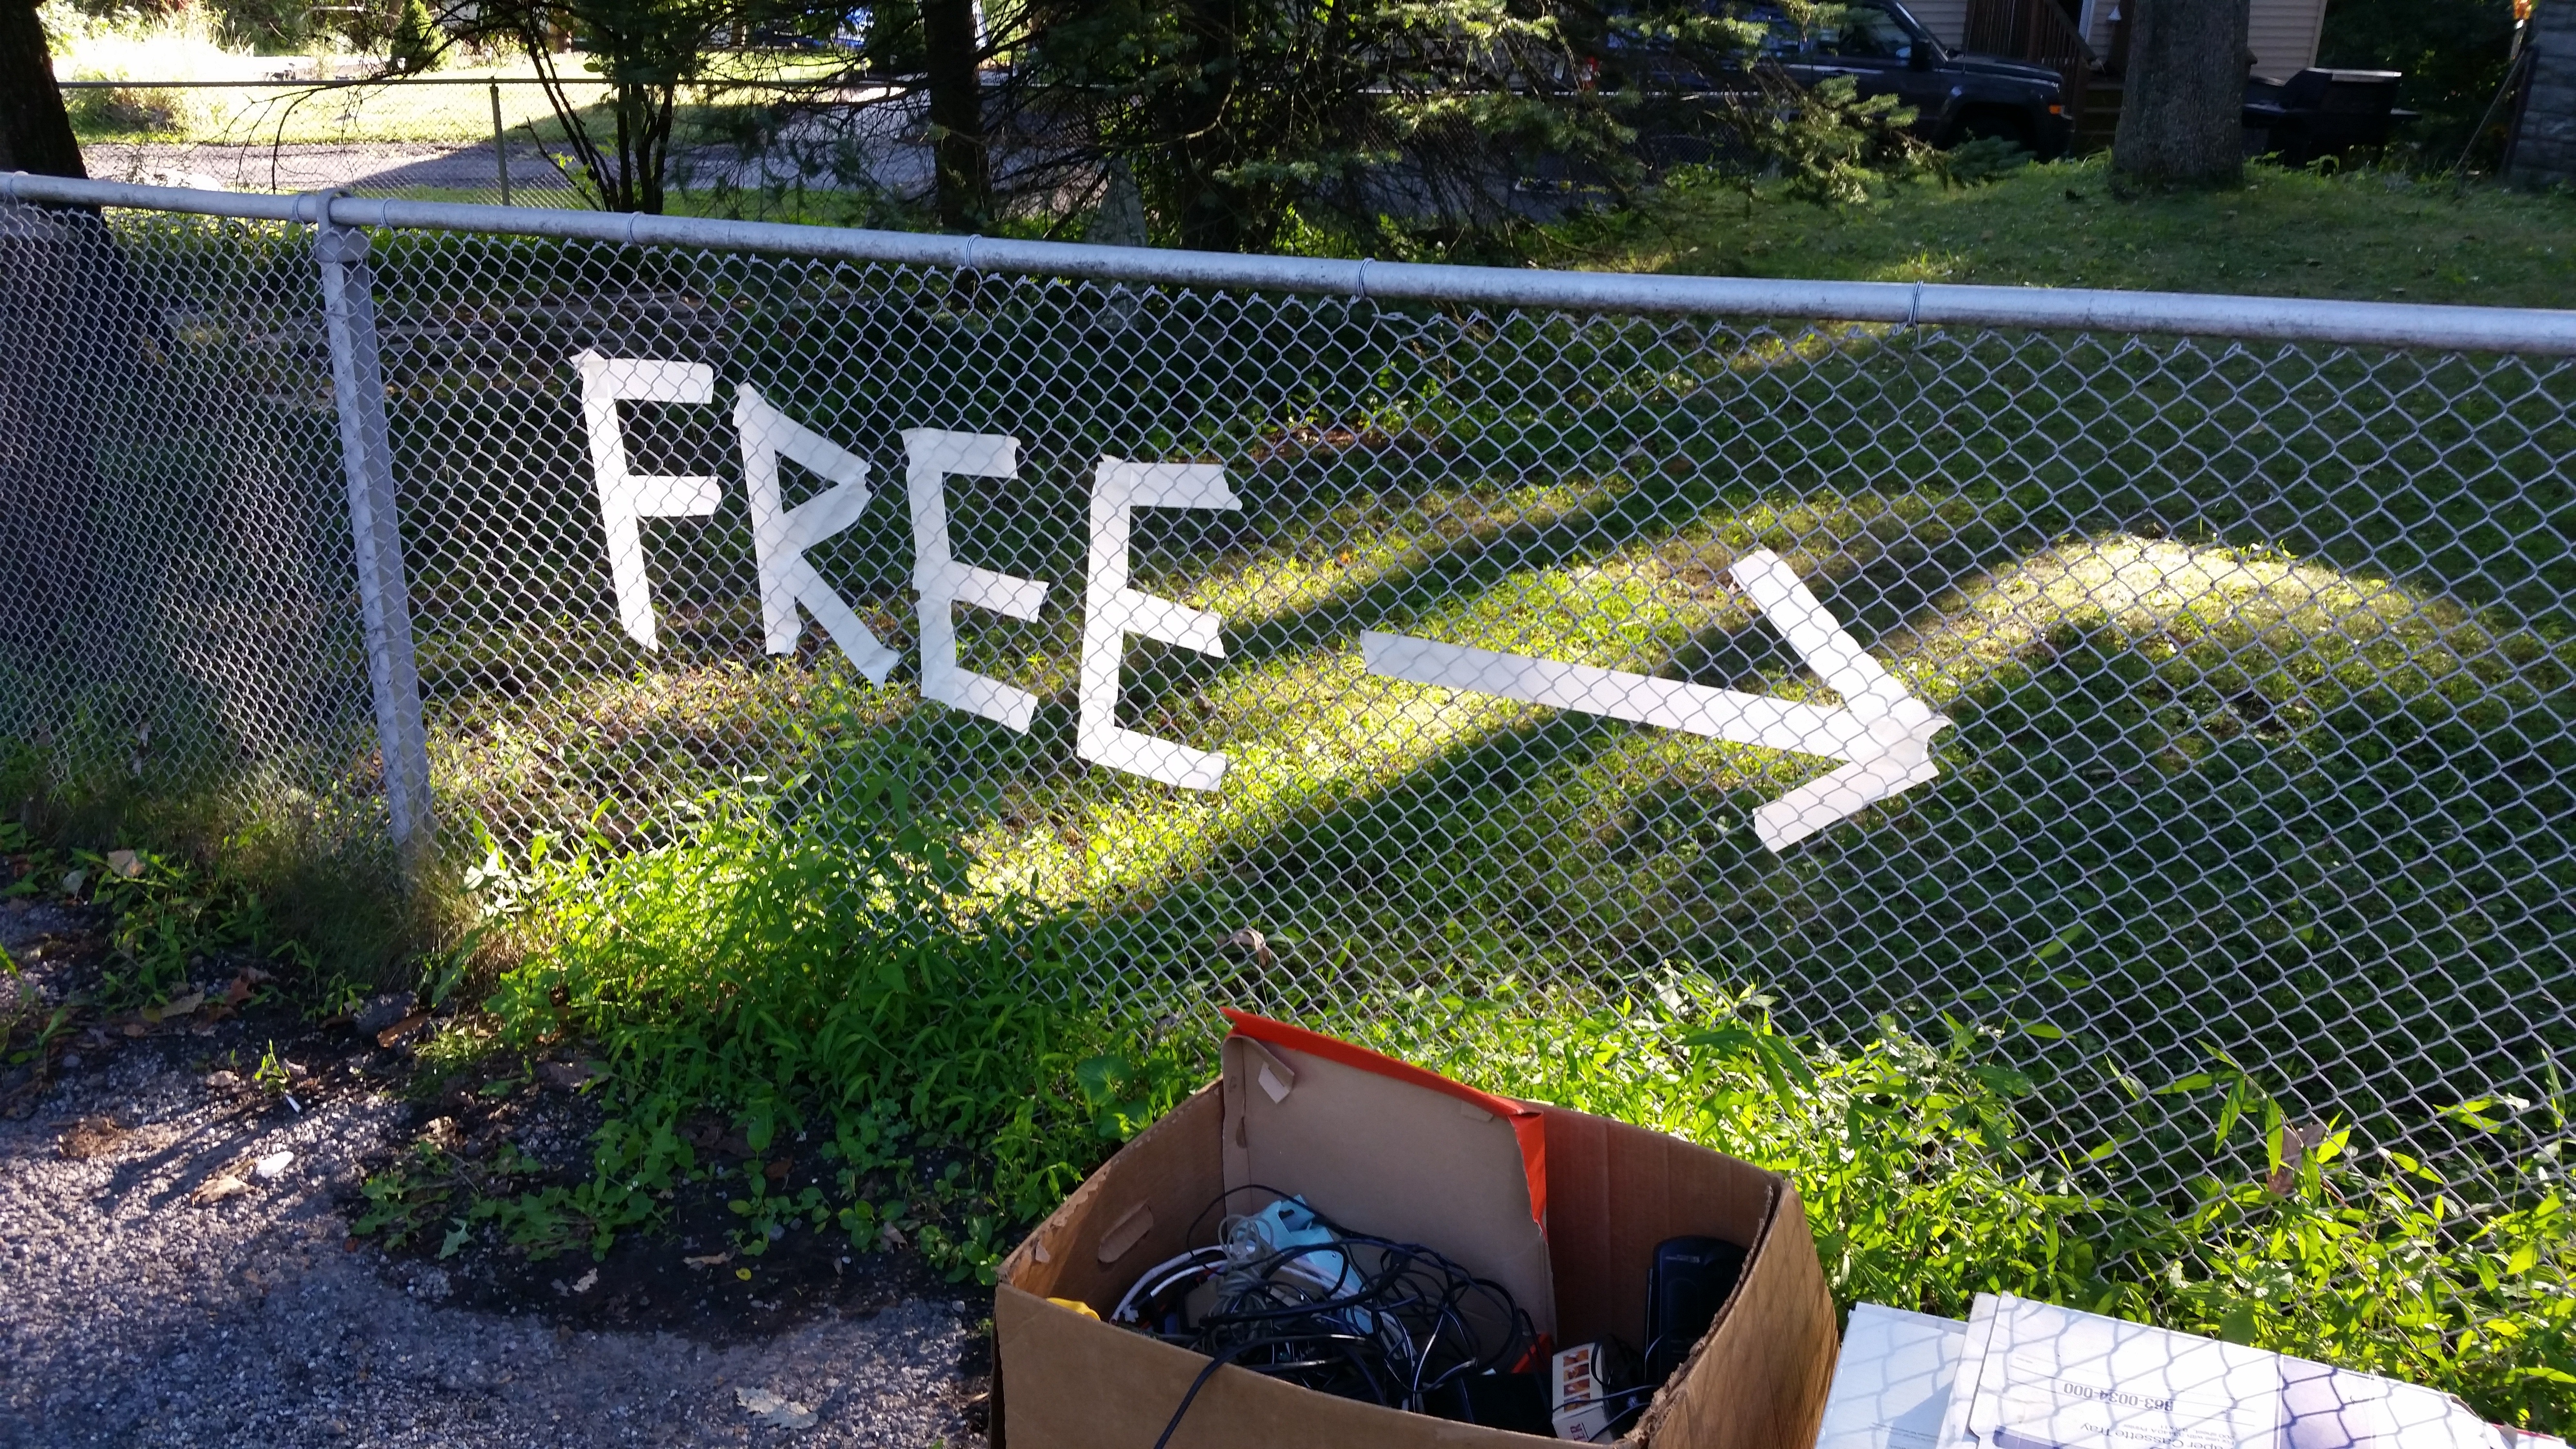
grass, fence, street, lawn, old, wall, sign, direction, backyard, box, junk, garden, curb, arrow, outside, trash, boxes, tape, sale, yard, used, take, craigslist, free image, garage sale, yard sale, free stuff, giveaway, curb alert, outdoor structure, landscape architect